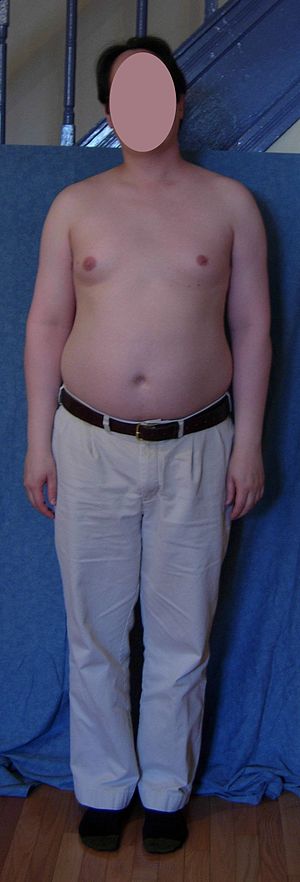
Klinefelters syndrom
Klinefelters syndrom
Klinefelters syndrom er en tilstand der skyldes en kromosomtalsafvigelse og forekommer kun hos drenge og mænd. Syndromet er opkaldt efter den læge, Harry Klinefelter, der i 1942 først beskrev syndromet. Der er stor usikkerhed omkring hvor mange drenge og mænd, som har denne kromosomtalsafvigelse, men det skønnes at være mellem 1:600 og 1:1.200. Grunden til den store afvigelse er at mange slet ikke har symptomer, eller at de generes så lidt at de aldrig får konstateret syndromet.